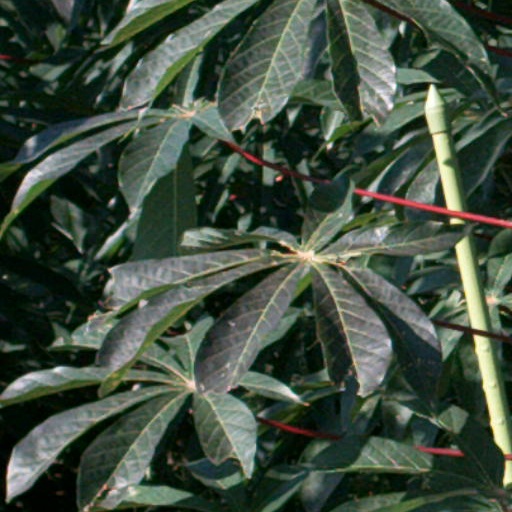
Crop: cassava